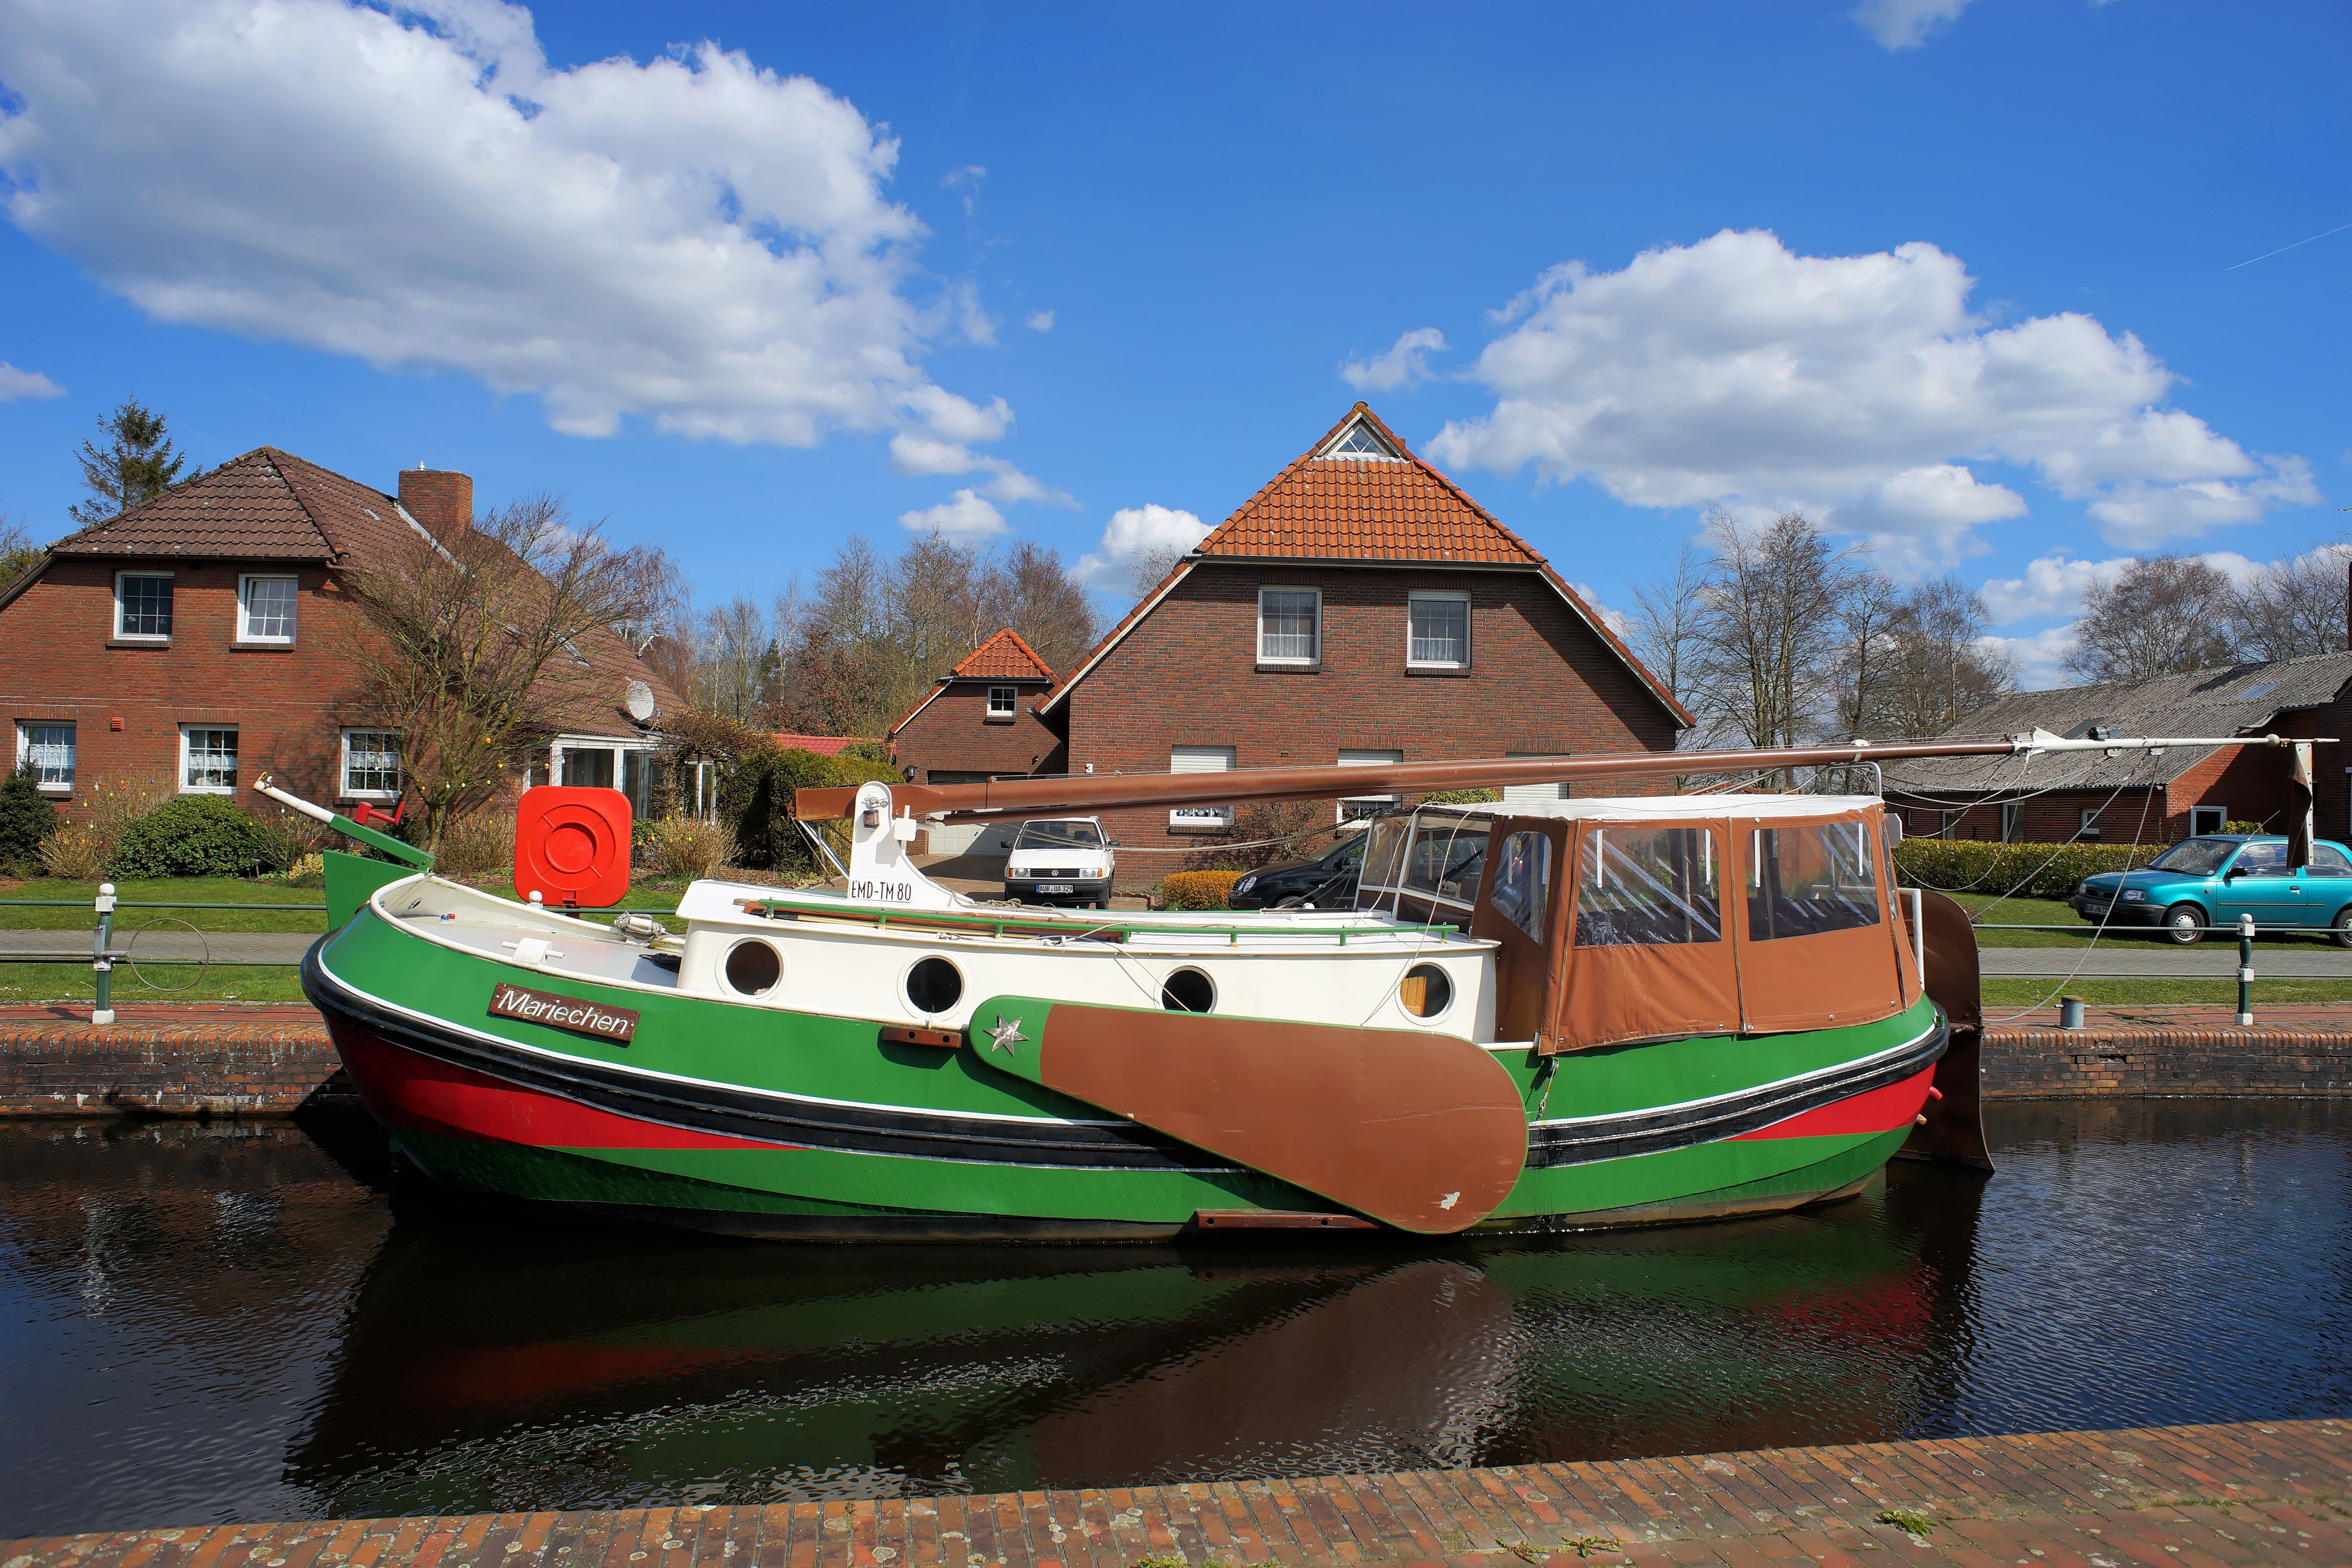
landscape, sea, water, sky, boat, river, canal, vacation, travel, vehicle, holiday, harbor, colorful, tourism, waterway, boating, watercraft, mood, lower saxony, east frisia, fishing vessel, landform, wooden ship, excursion ship, watercraft rowing, wieke